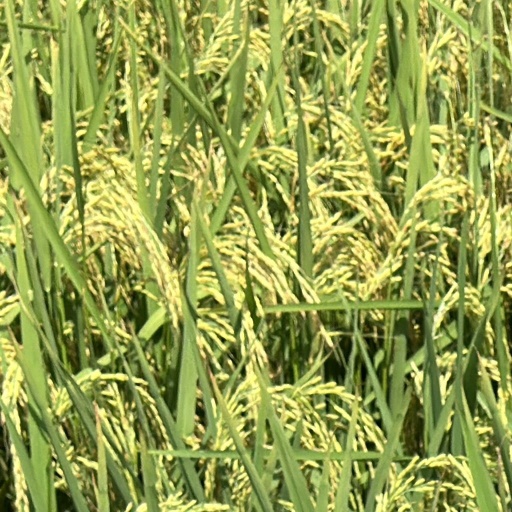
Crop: rice